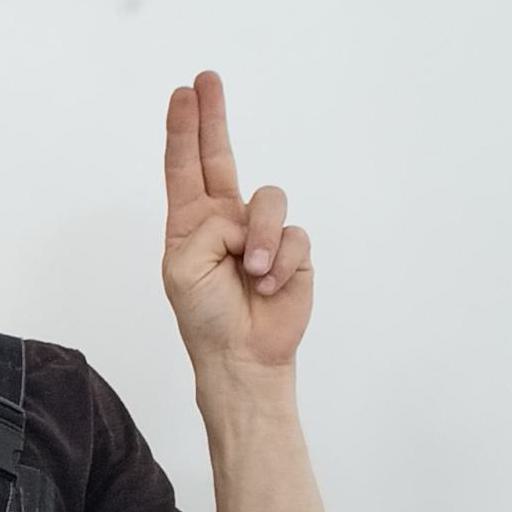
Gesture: two_up